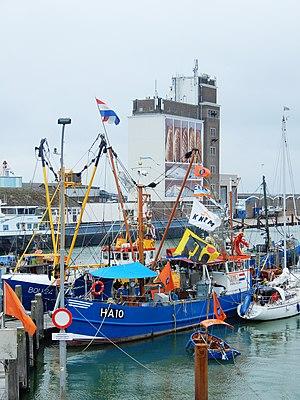
Breskens - La glacière
Breskens est un village appartenant à la commune néerlandaise de L'Écluse, situé dans la province de la Zélande. En 2010, le village comptait 4 787 habitants.